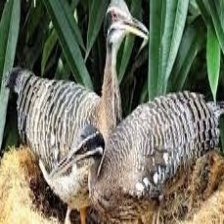
Species: SUNBITTERN
Scientific name:  EURYPYGA HELIAS